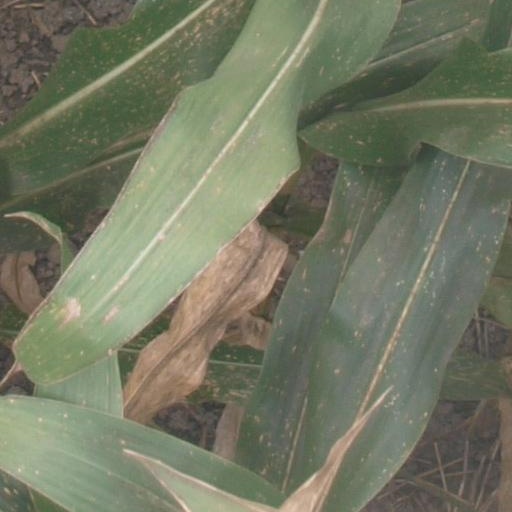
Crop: maize; corn